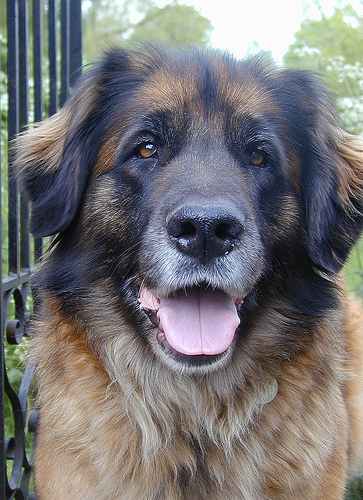
Animal: dog
Breed: leonberger